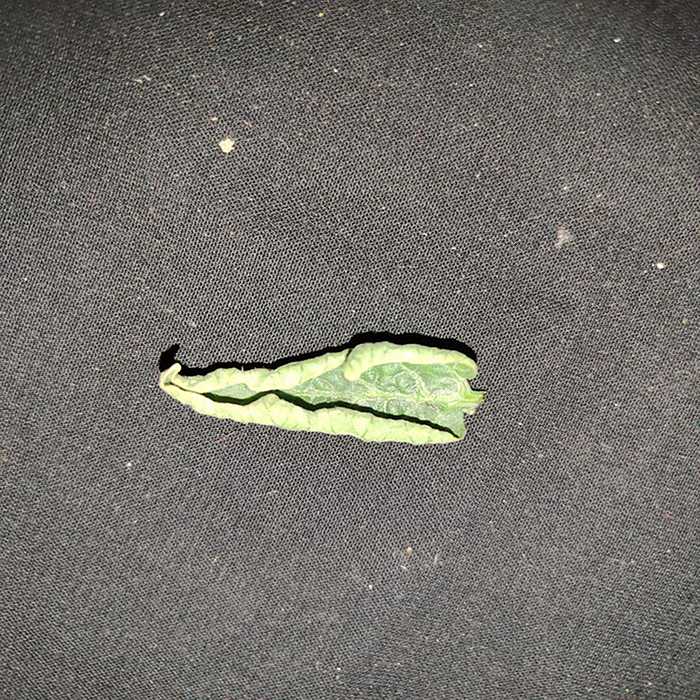
Plant: Tomato
Label: Tomato leaf curl virus